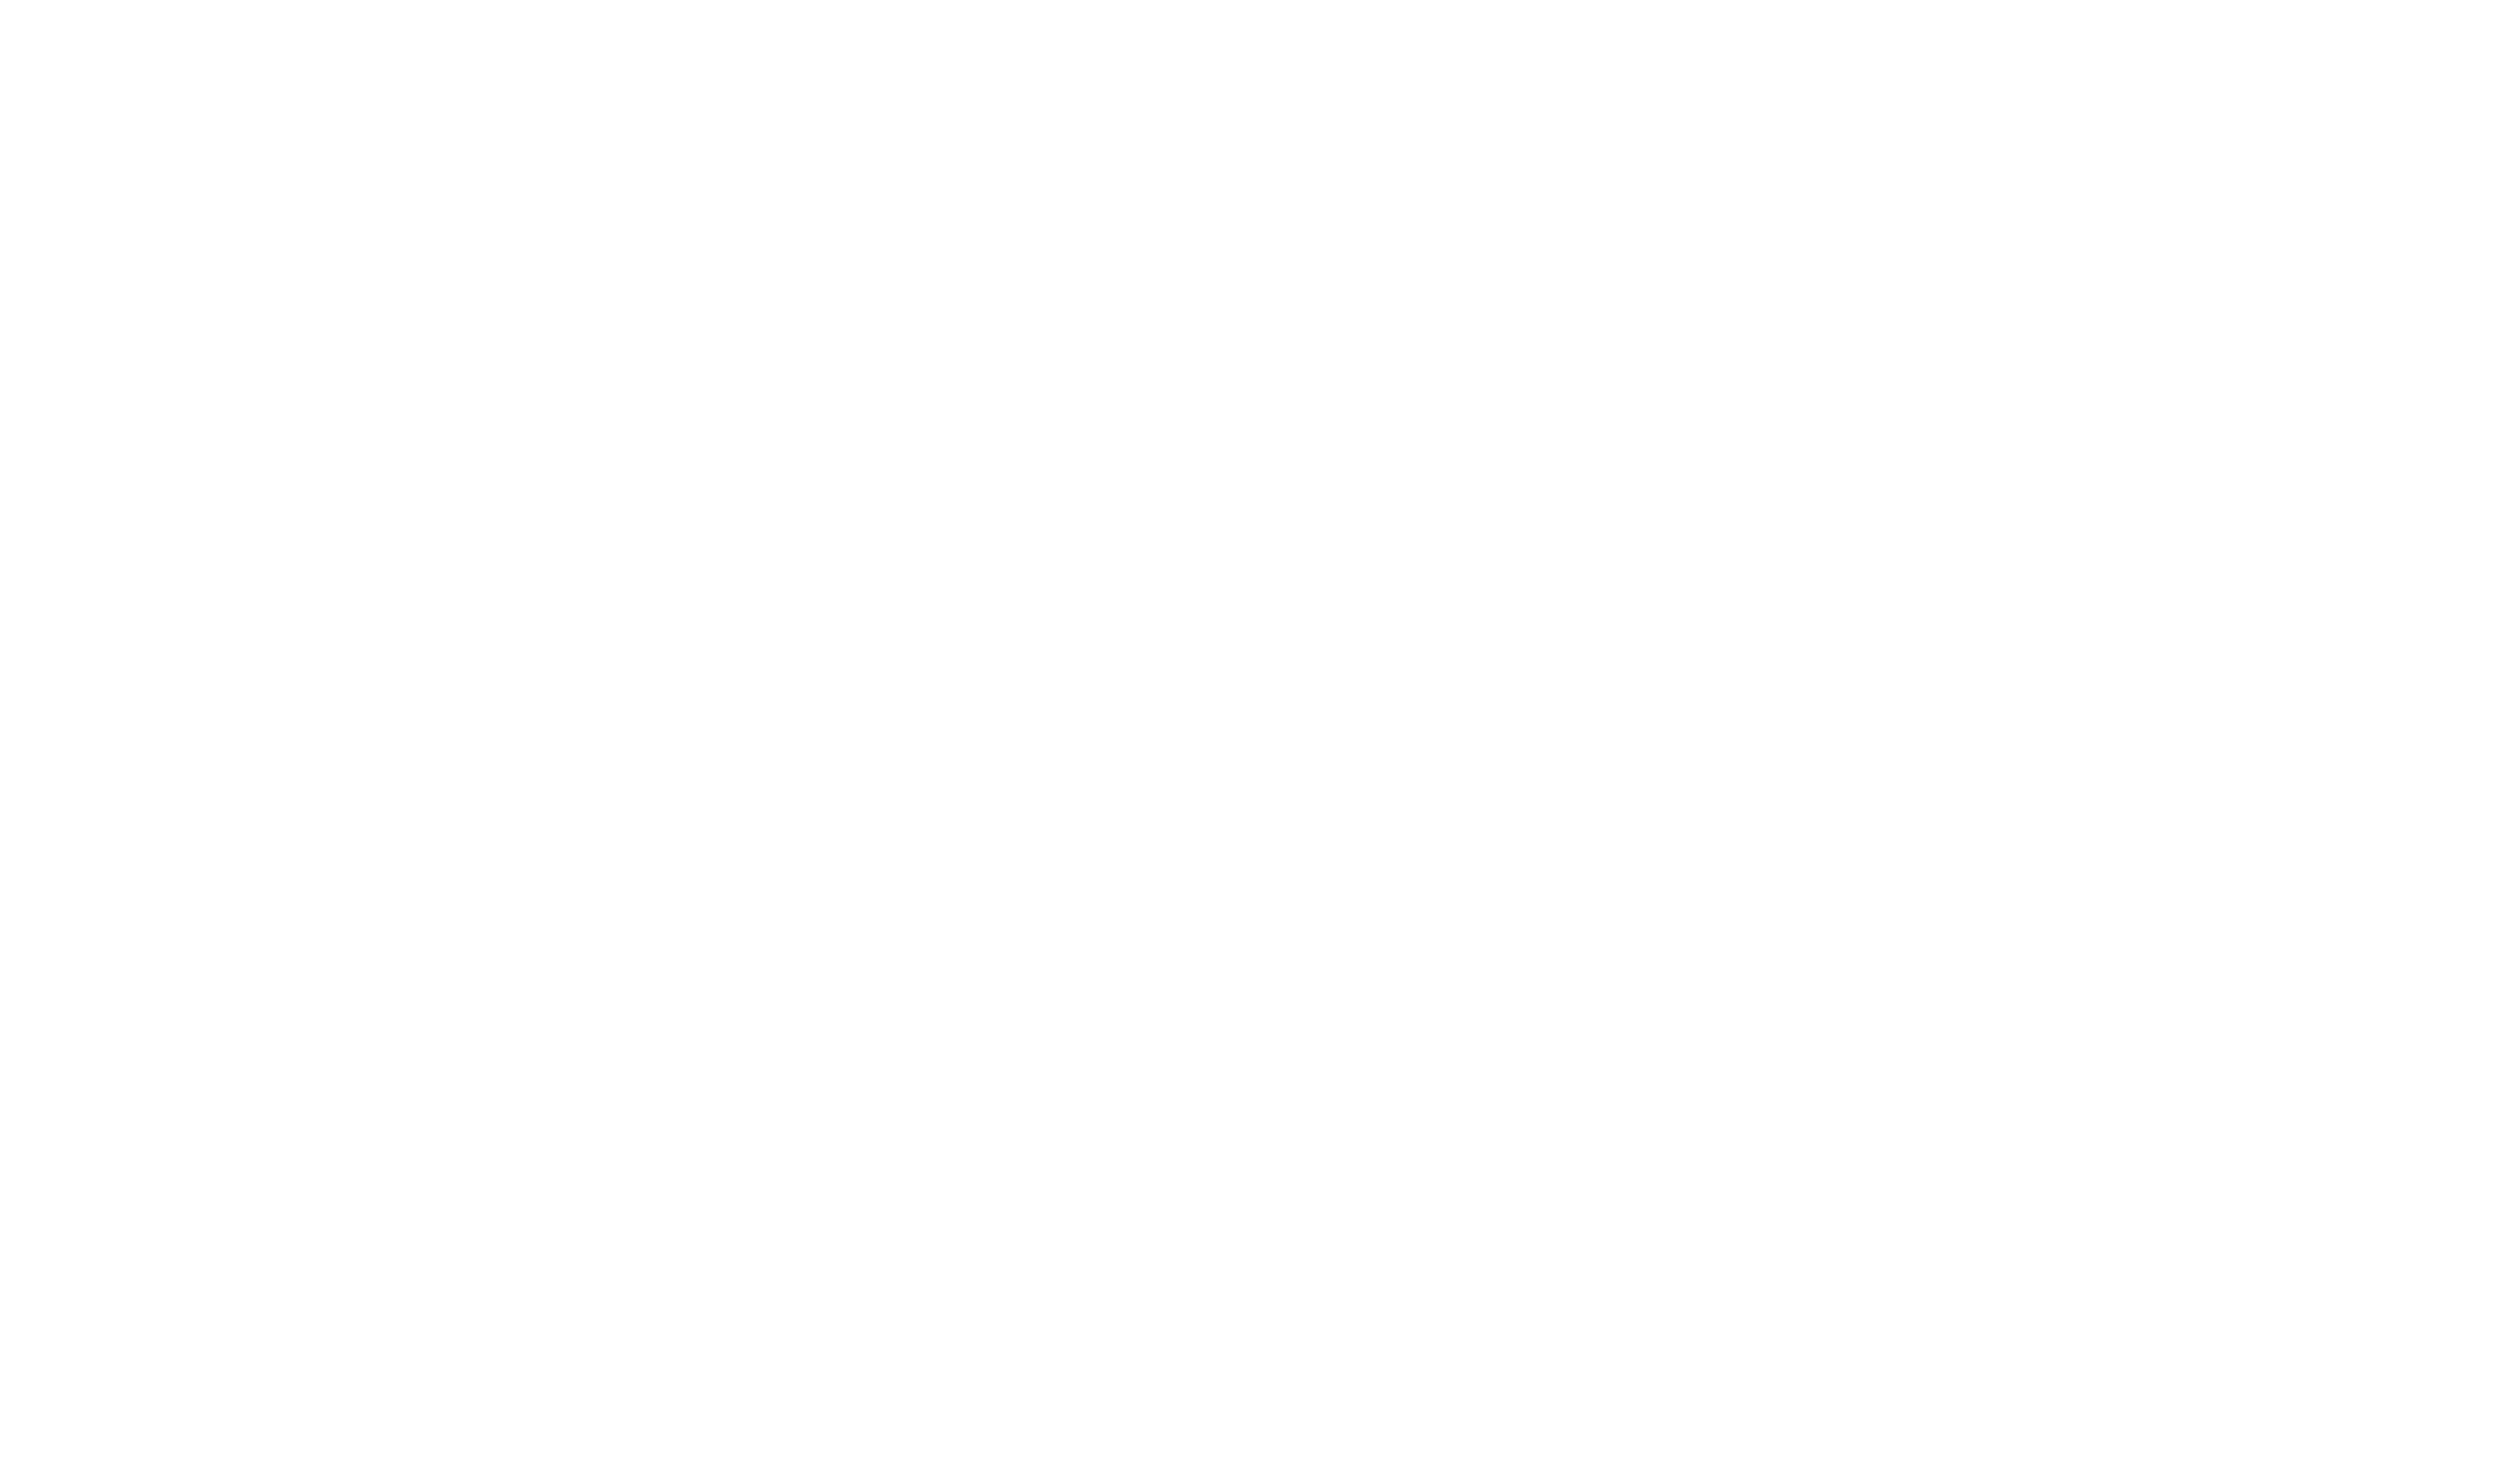
line, product